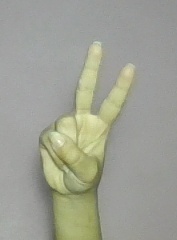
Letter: taa